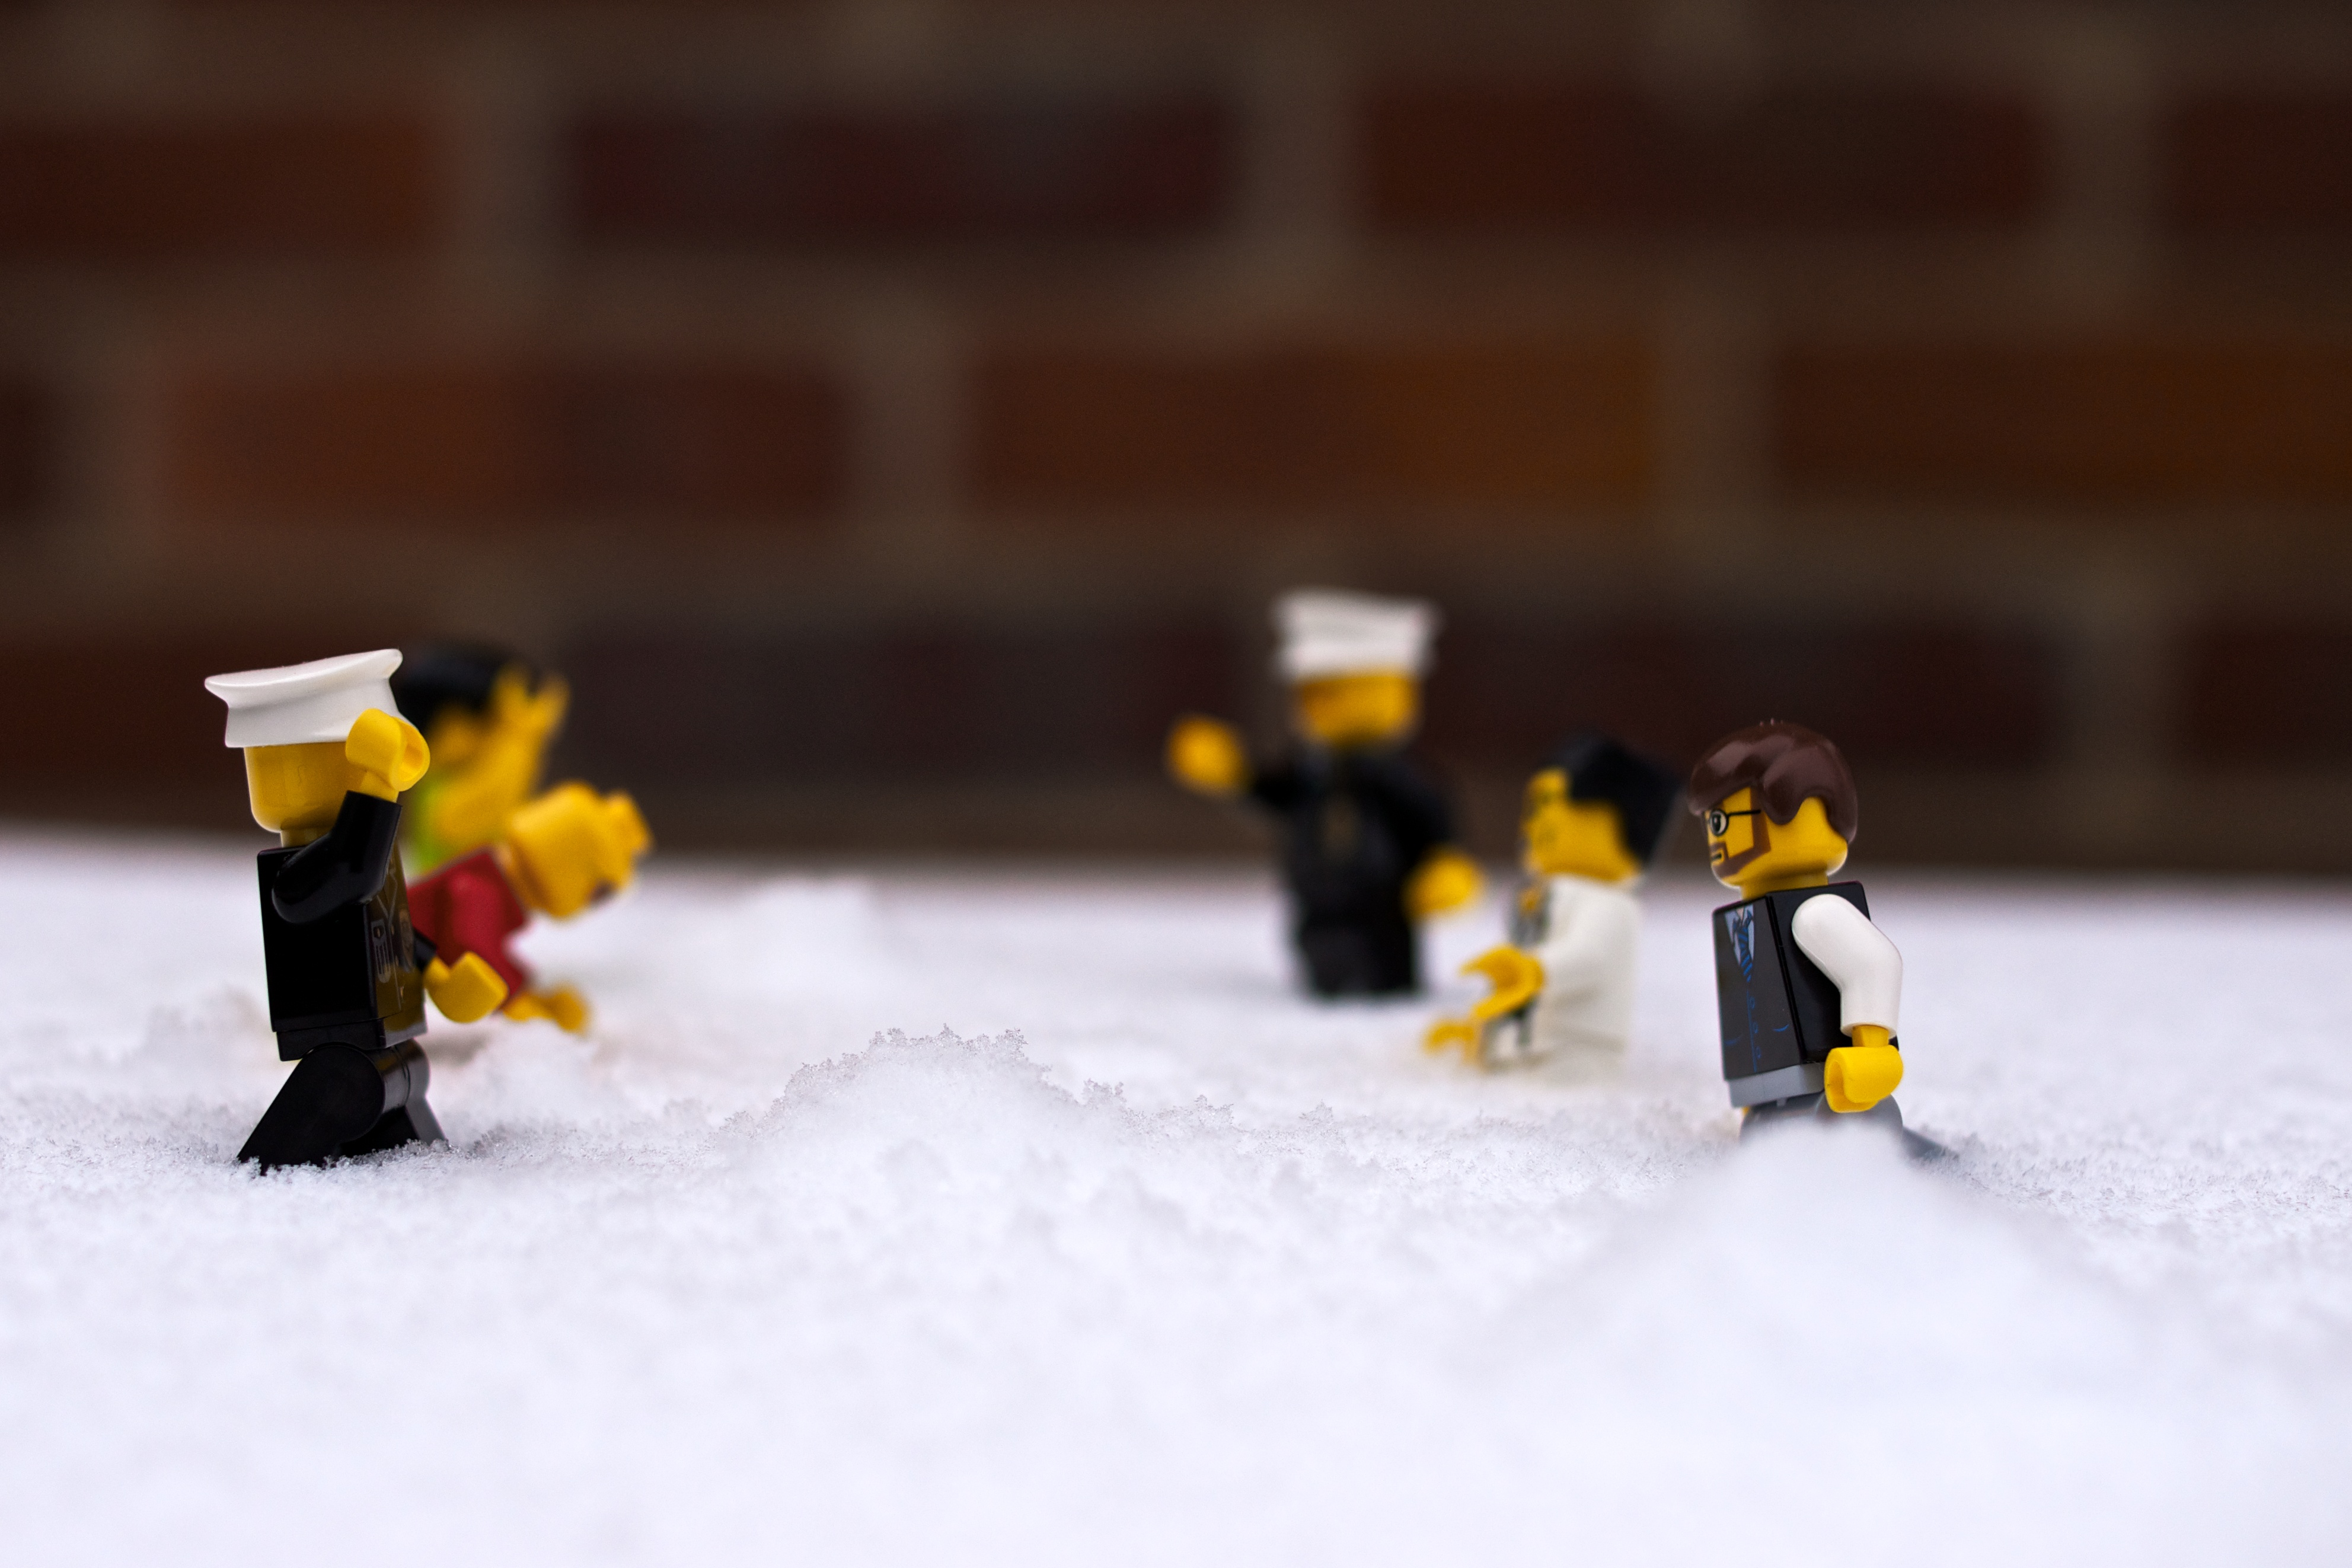
snow, white, play, wall, brick, toy, fight, winter sport, colors, fun, stilllife, 35mm, lego, sony, a700, fiveoh, season2, snowfight